Stewart Downing

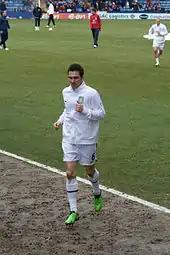
Downing playing for Aston Villa in 2010

Following Middlesbrough's relegation, Downing signed a four-year contract with Aston Villa, becoming Martin O'Neill's first signing of the 2009 Summer transfer window for a fee of £10 million with an extra £2 million to be paid depending on appearances. On 7 November 2009, O'Neill announced that Downing had returned to full training following his injury against Villa while playing for Middlesbrough during 2008–09. Downing made his Aston Villa debut on as a 69th-minute substitute for Steve Sidwell in the away match against Burnley. He scored his first goal for Villa in the League Cup fourth round tie against Portsmouth at Fratton Park on 1 December 2009.